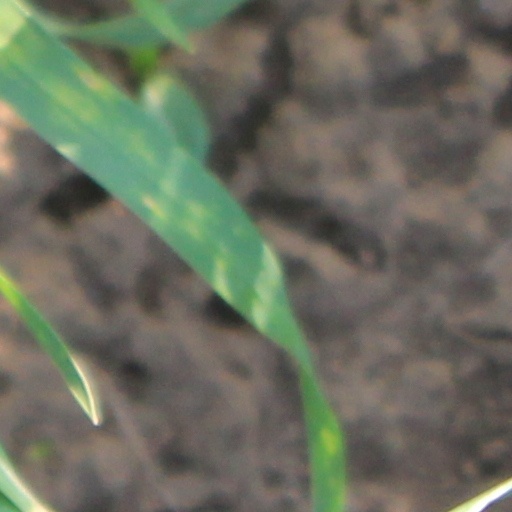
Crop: wheat